Percussion ensemble

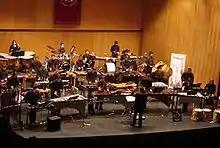
Percussion orchestra Percujove in concert

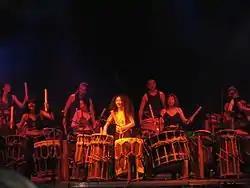
Gocoo in concert

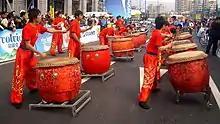
Taiwanese drum ensemble

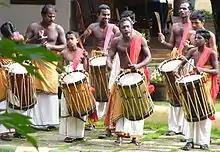
A Thayambaka Chenda ensemble

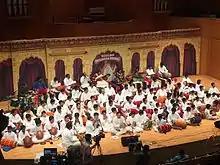
A Carnatic ensemble playing in Cleveland

A percussion ensemble is a musical ensemble consisting of only percussion instruments. Although the term can be used to describe any such group, it commonly refers to groups of classically trained percussionists performing primarily classical music. In America, percussion ensembles are most commonly found at conservatories, though some professional groups, such as Nexus and So Percussion exist. Drumlines and groups who regularly meet for drum circles are two other forms of the percussion ensemble.